Akrotiri and Dhekelia

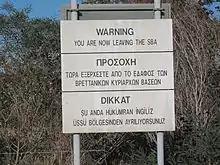
A sign at the border of Dhekelia

There is normally no passport check at the border from Akrotiri or Dhekelia to Cyprus. Perhaps to help reduce any tensions in the area, outside of the bases much of the territory is indistinguishable from that controlled by Cyprus and casual visitors may not realize that they have crossed an international border. In the exchange of notes establishing them the British government specifically stated that it would not "...create customs posts or other frontier barriers between the Sovereign Base Areas and the Republic." More formal controls do exist at the Republic of Northern Cyprus boundary.